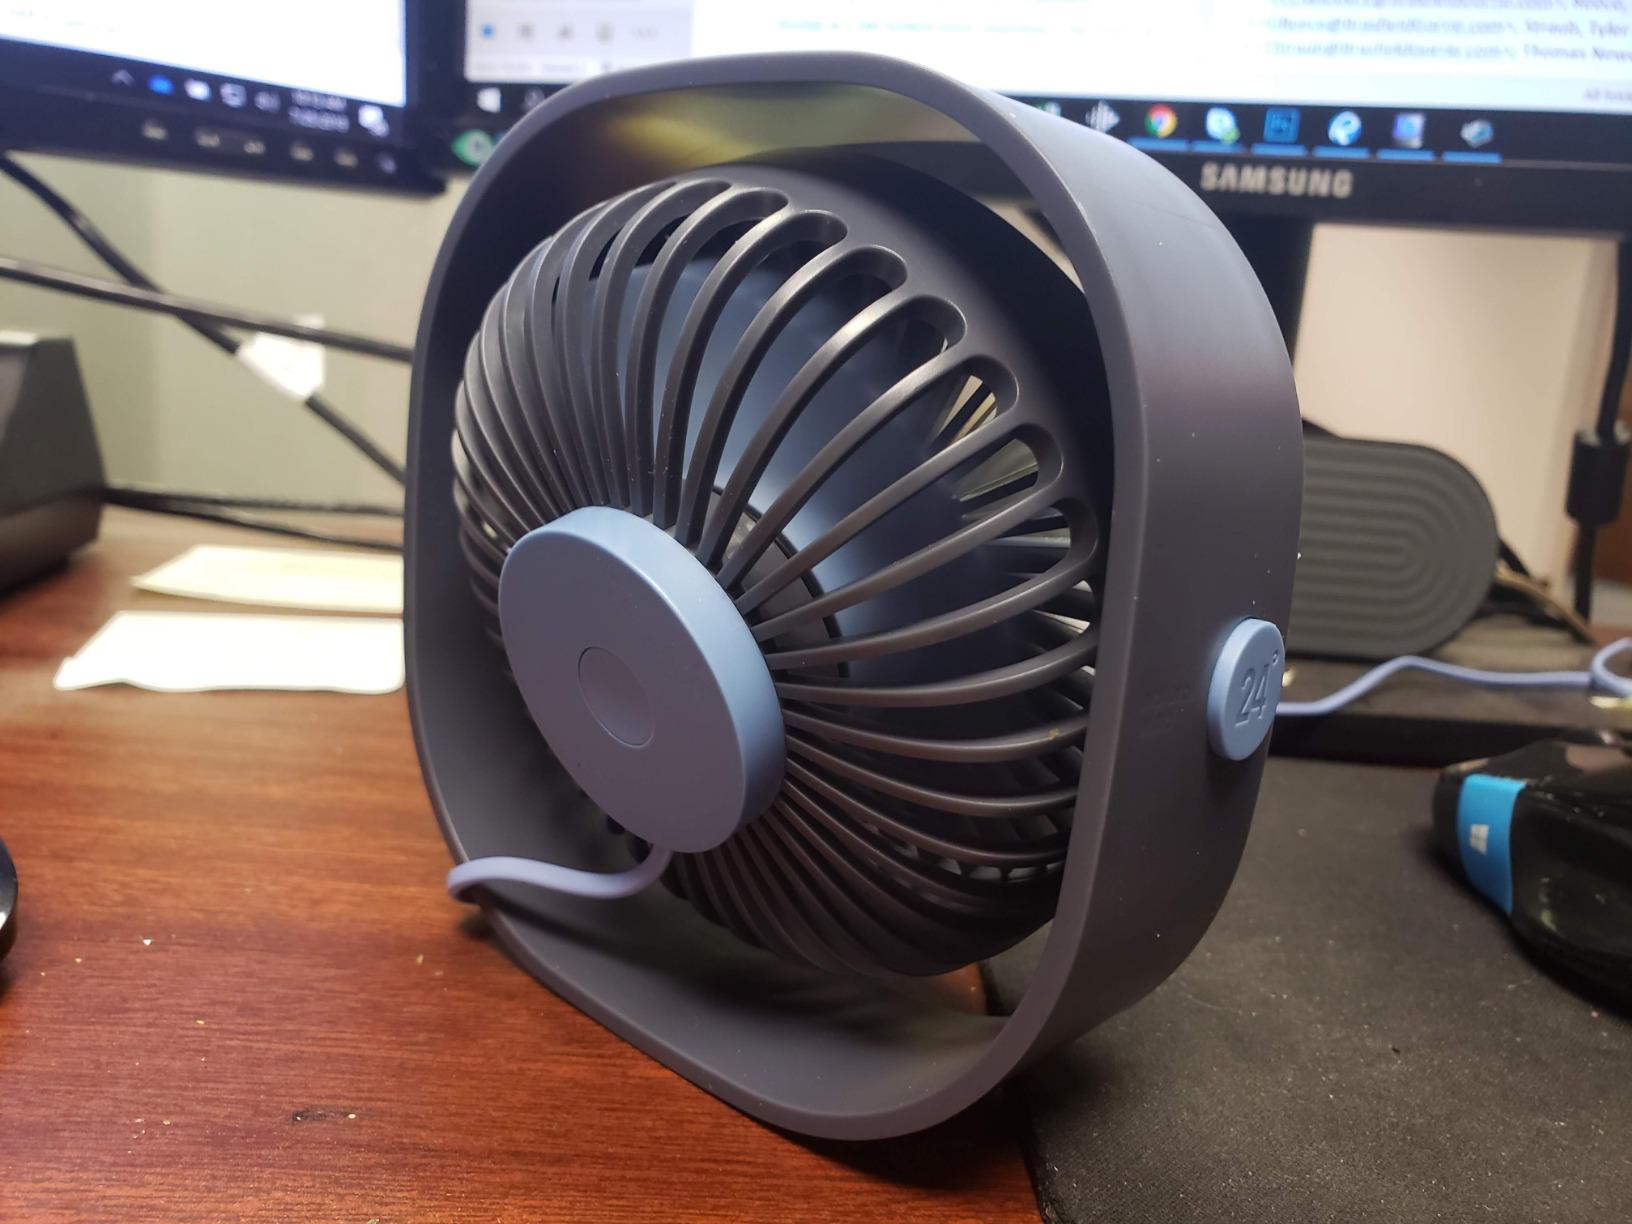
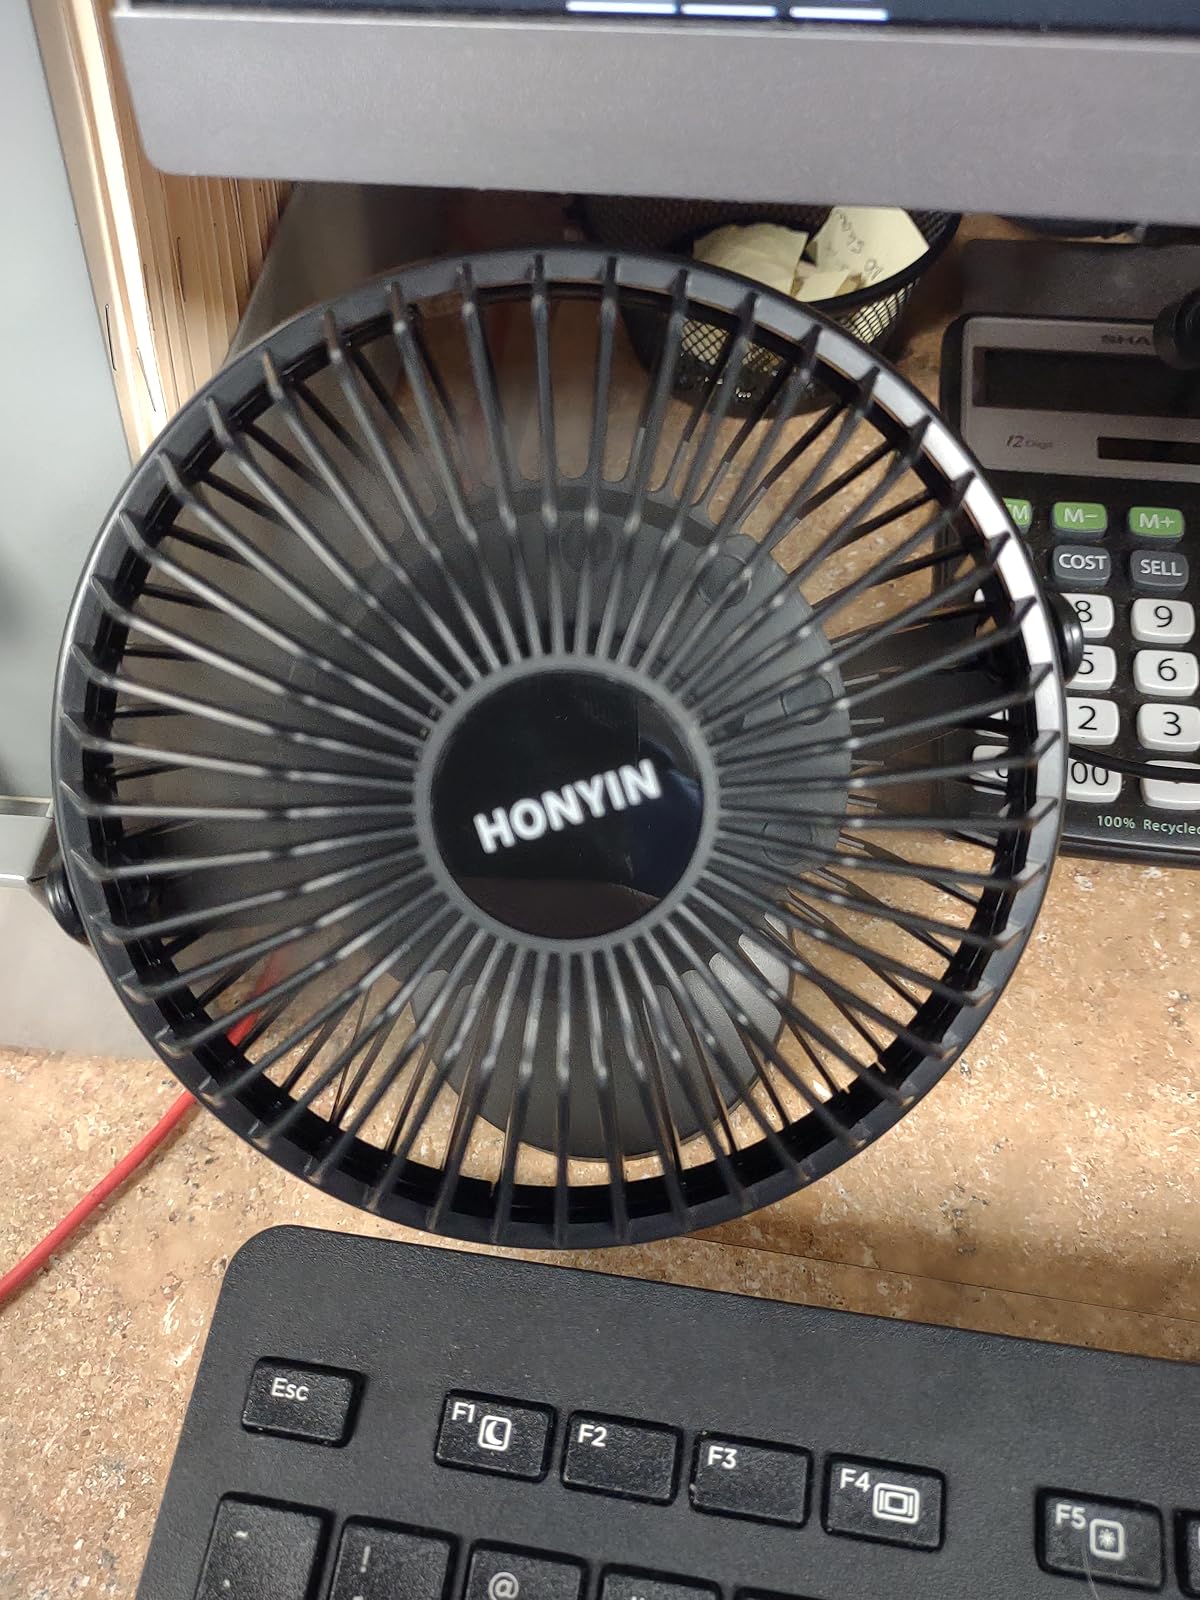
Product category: fan
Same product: no